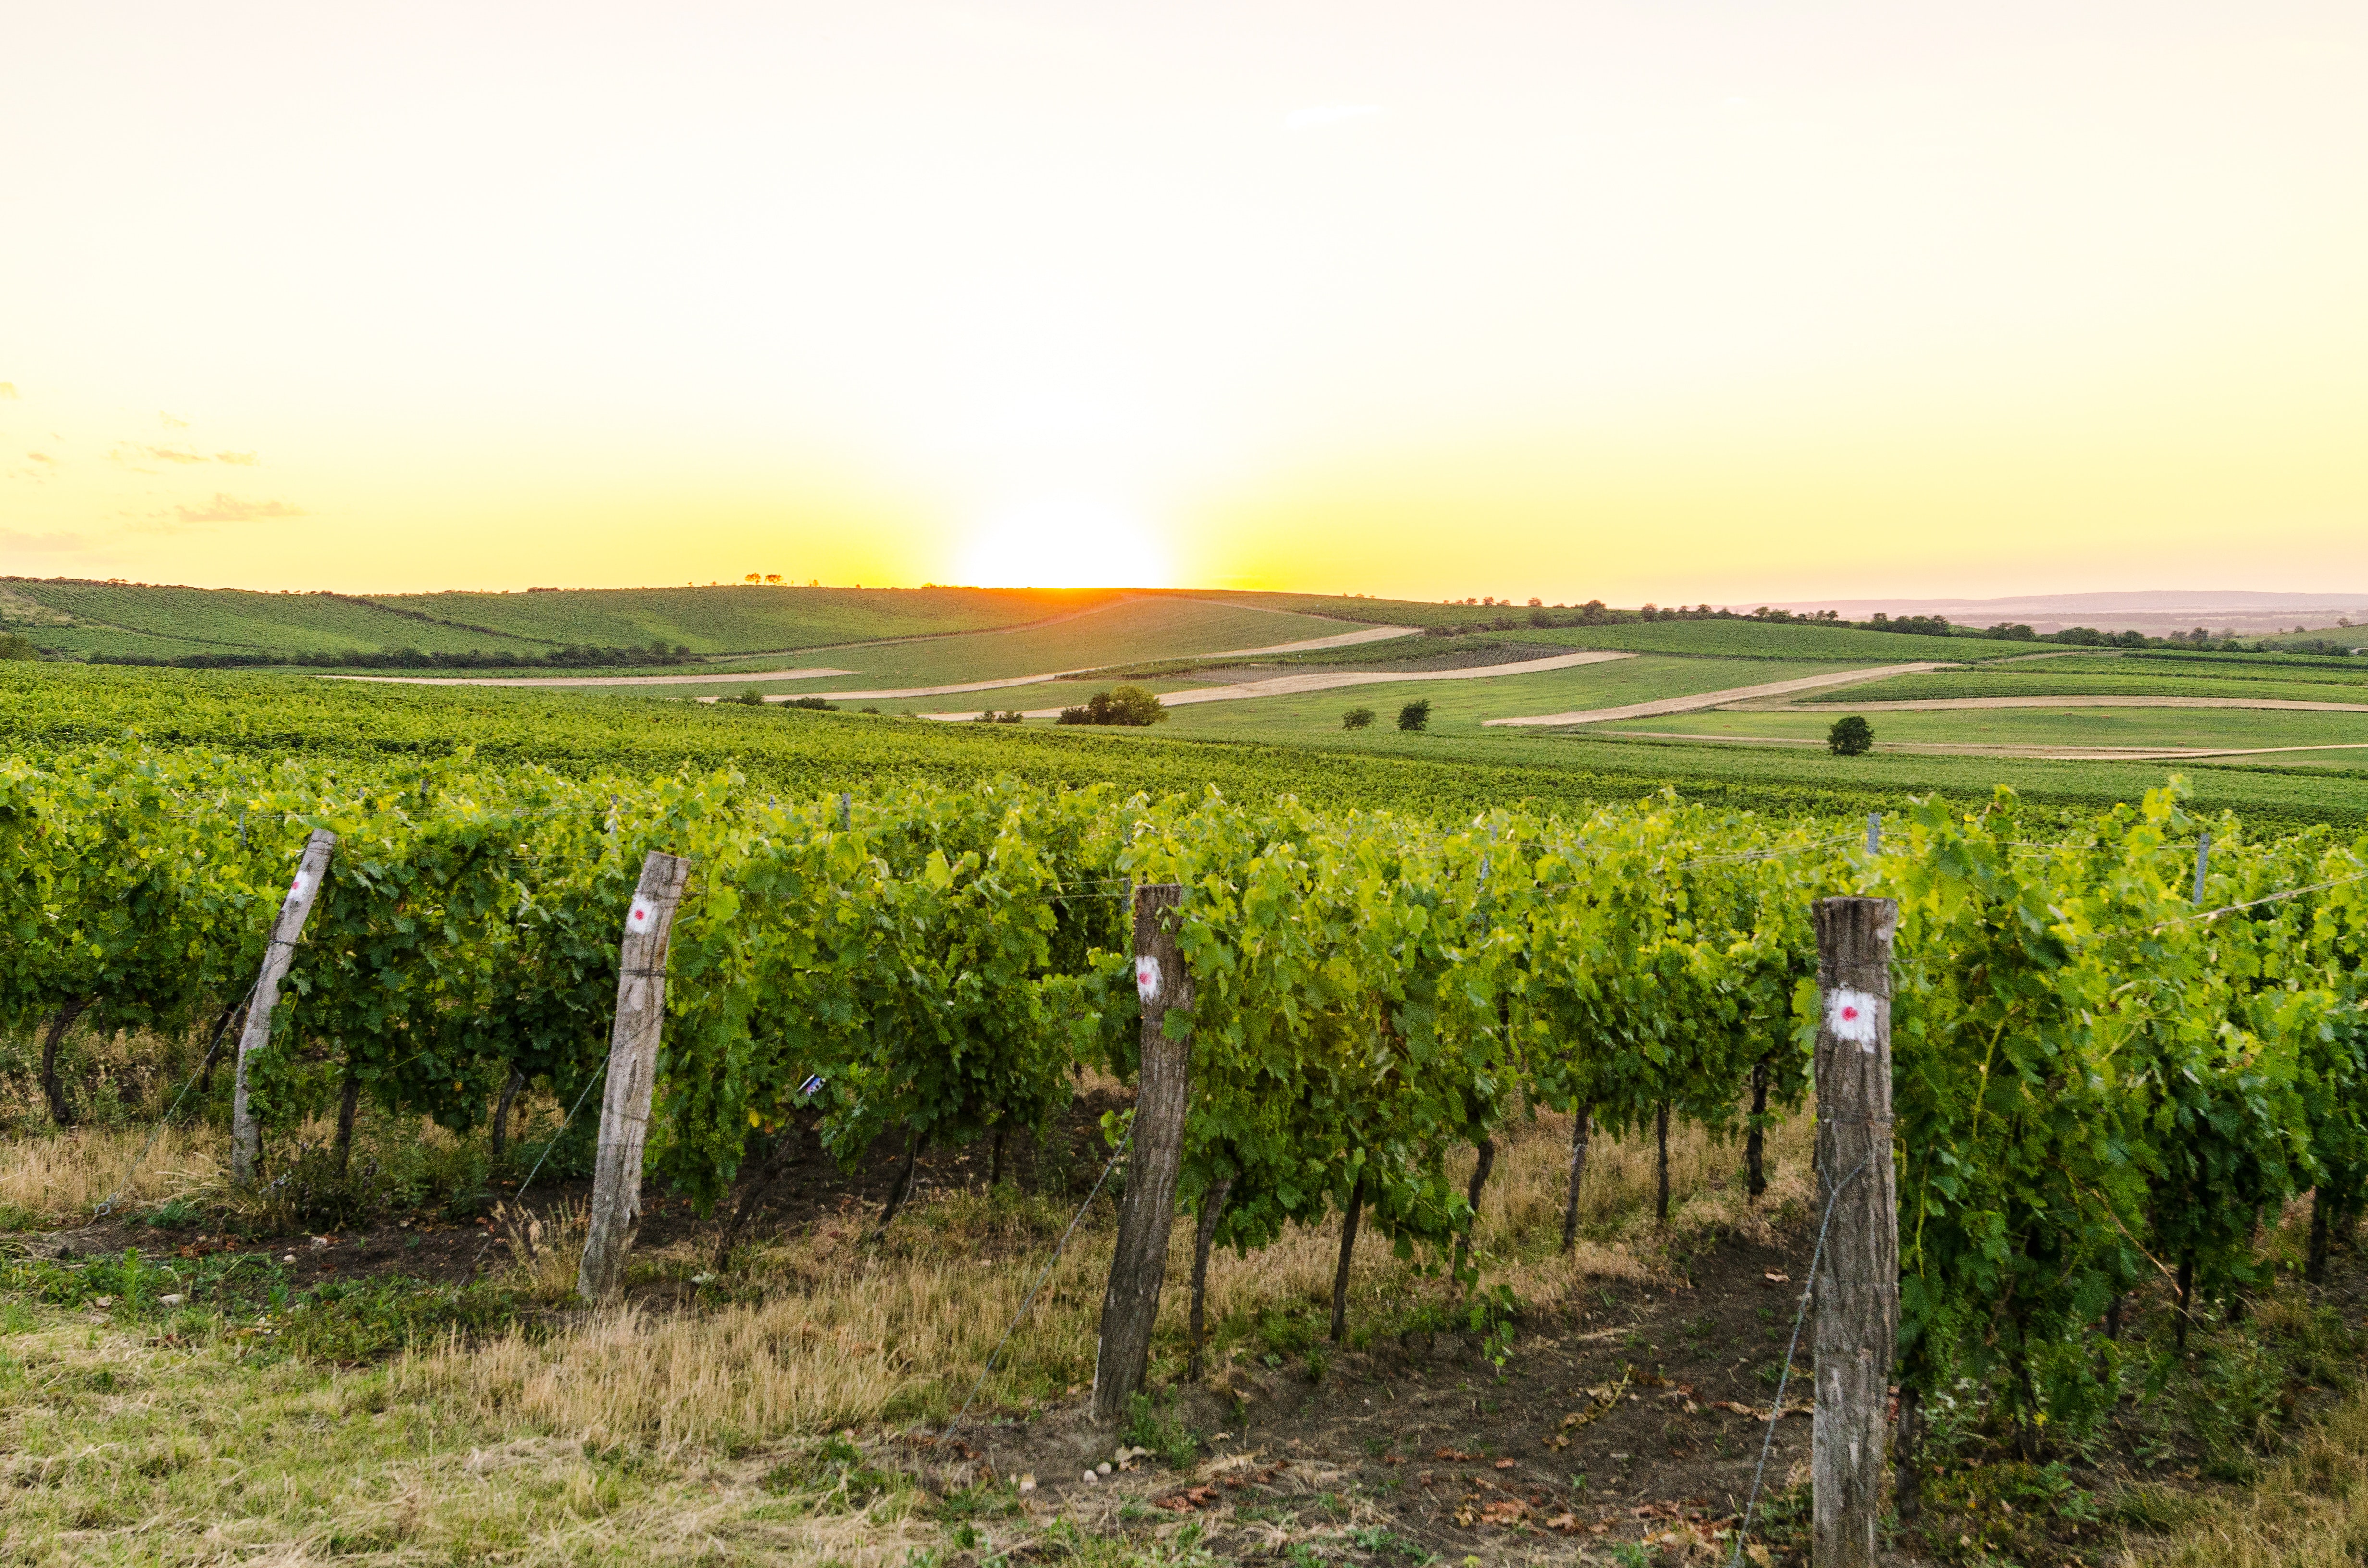
agriculture, field, vineyard, sky, atmospheric phenomenon, crop, land lot, rural area, morning, farm, plain, plant, sunlight, cash crop, tree, horizon, plantation, landscape, hill, sunrise, pasture, sunset, grassland, evening, meadow